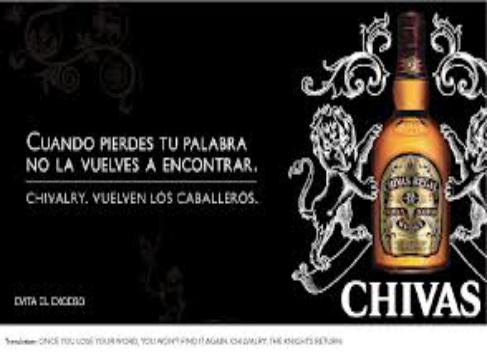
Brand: CHIVAS REGAL
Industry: Food